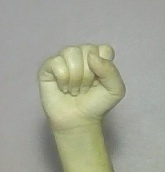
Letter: saad